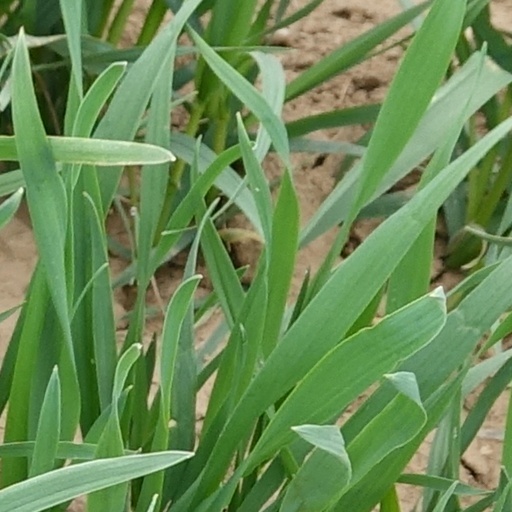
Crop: wheat